William Lushington

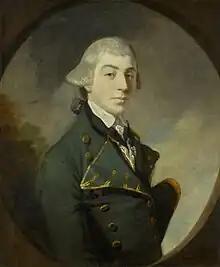
Portrait of William Lushington (1747-1823)

William Lushington (18 January 1747 – 11 September 1823) was a British politician and the Member of Parliament for the City of London from 1795 to 1802.